Sport in Rwanda

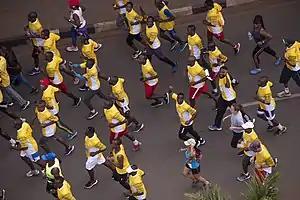
Aerial view of the Kigali Peace Marathon

Rwanda's first appearance at the Olympic Games was in 1984, and its first appearance at the Paralympic Games in 2004. The country sent seven competitors to the 2012 Summer Olympics in London, representing it in athletics, swimming, mountain biking and judo, and 15 competitors to the London Summer Paralympics to compete in athletics, powerlifting and sitting volleyball. Rwanda competed in the Commonwealth Games for the first time at the 2010 Games in Delhi, India, after joining the Commonwealth the year before. Rwandan competitors took part in athletics, boxing, road cycling and swimming. Rwanda sent athletes to the 2014 Games to compete in athletics, boxing, cycling, swimming and weightlifting. Rwanda's team at the 2014 African Youth Games had the highest proportion of female athletes (29 out of a total of 49 athletes) of any participating country.